Nicolae Ceaușescu's cult of personality

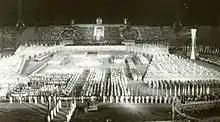
September 1978 rally at the 23 August Stadium in Bucharest

Ceaușescu served as General Secretary of the Romanian Communist Party, the most powerful position in the communist state, since 1965. He also became president of the State Council in 1967, making him "de jure" as well as "de facto" head of state. In 1974, he had the post upgraded to a full-fledged executive post, the President of the Republic. The presidency was vested with near-dictatorial powers.